U.S. Route 202 in New York

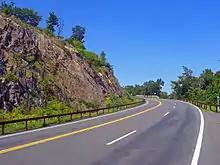
Mountains along US 9W and US 202 north of Stony Point.

A few blocks to the south, US 202 and NY 35 turn left onto Crompond Road, which takes them out of Peekskill and back into the town of Cortlandt. The two roads pass the Hudson Valley Hospital Center. Two miles later, Bear Mountain Parkway returns to US 202 for the eastern terminus of its western segment. Shortly afterwards it and Route 35 enter Yorktown.